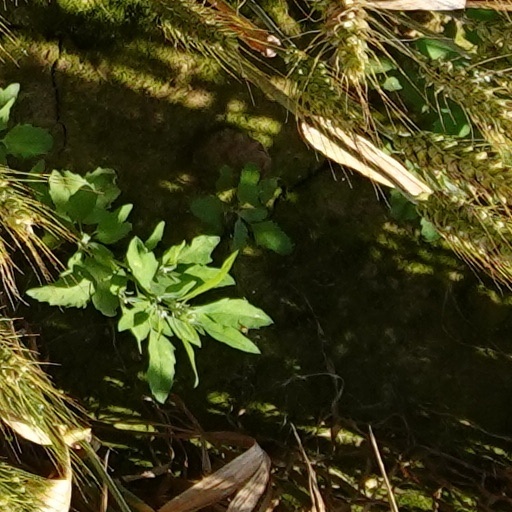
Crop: wheat